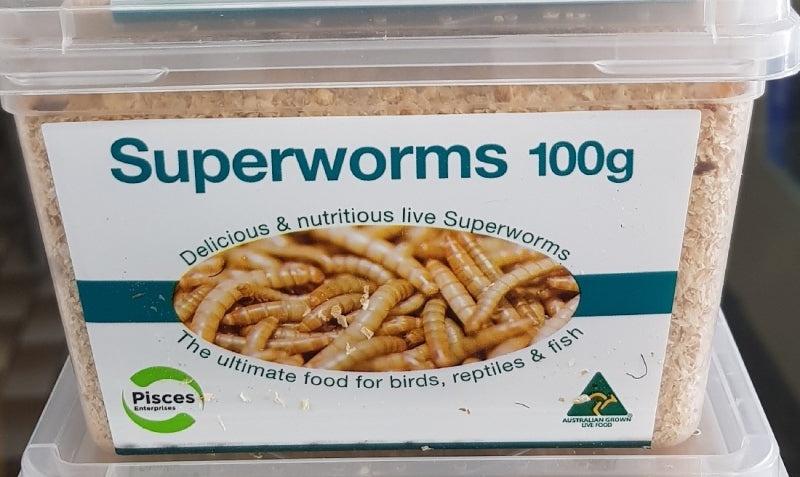
Superworms 100g
PETQuarters
Brand: Pisces
Category: Animals & Pet Supplies > Pet Supplies > Reptile & Amphibian Supplies > Reptile & Amphibian Food